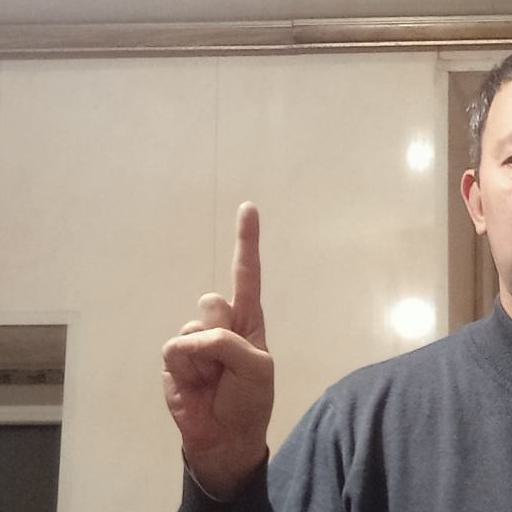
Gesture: one